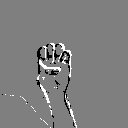
ASL letter: e